Special operations

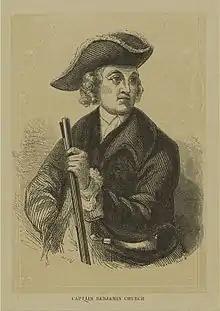
Colonel Benjamin Church (1639–1718) from the Plymouth Colony, father of American Ranging and Rangers

Special operations or special ops are military activities conducted, according to NATO, by "specially designated, organized, selected, trained, and equipped forces using unconventional techniques and modes of employment." Special operations may include reconnaissance, unconventional warfare, and counterterrorism, and are typically conducted by small groups of highly trained personnel, emphasizing sufficiency, stealth, speed, and tactical coordination, commonly known as "special forces" (SF) or "special operations forces" (SOF).